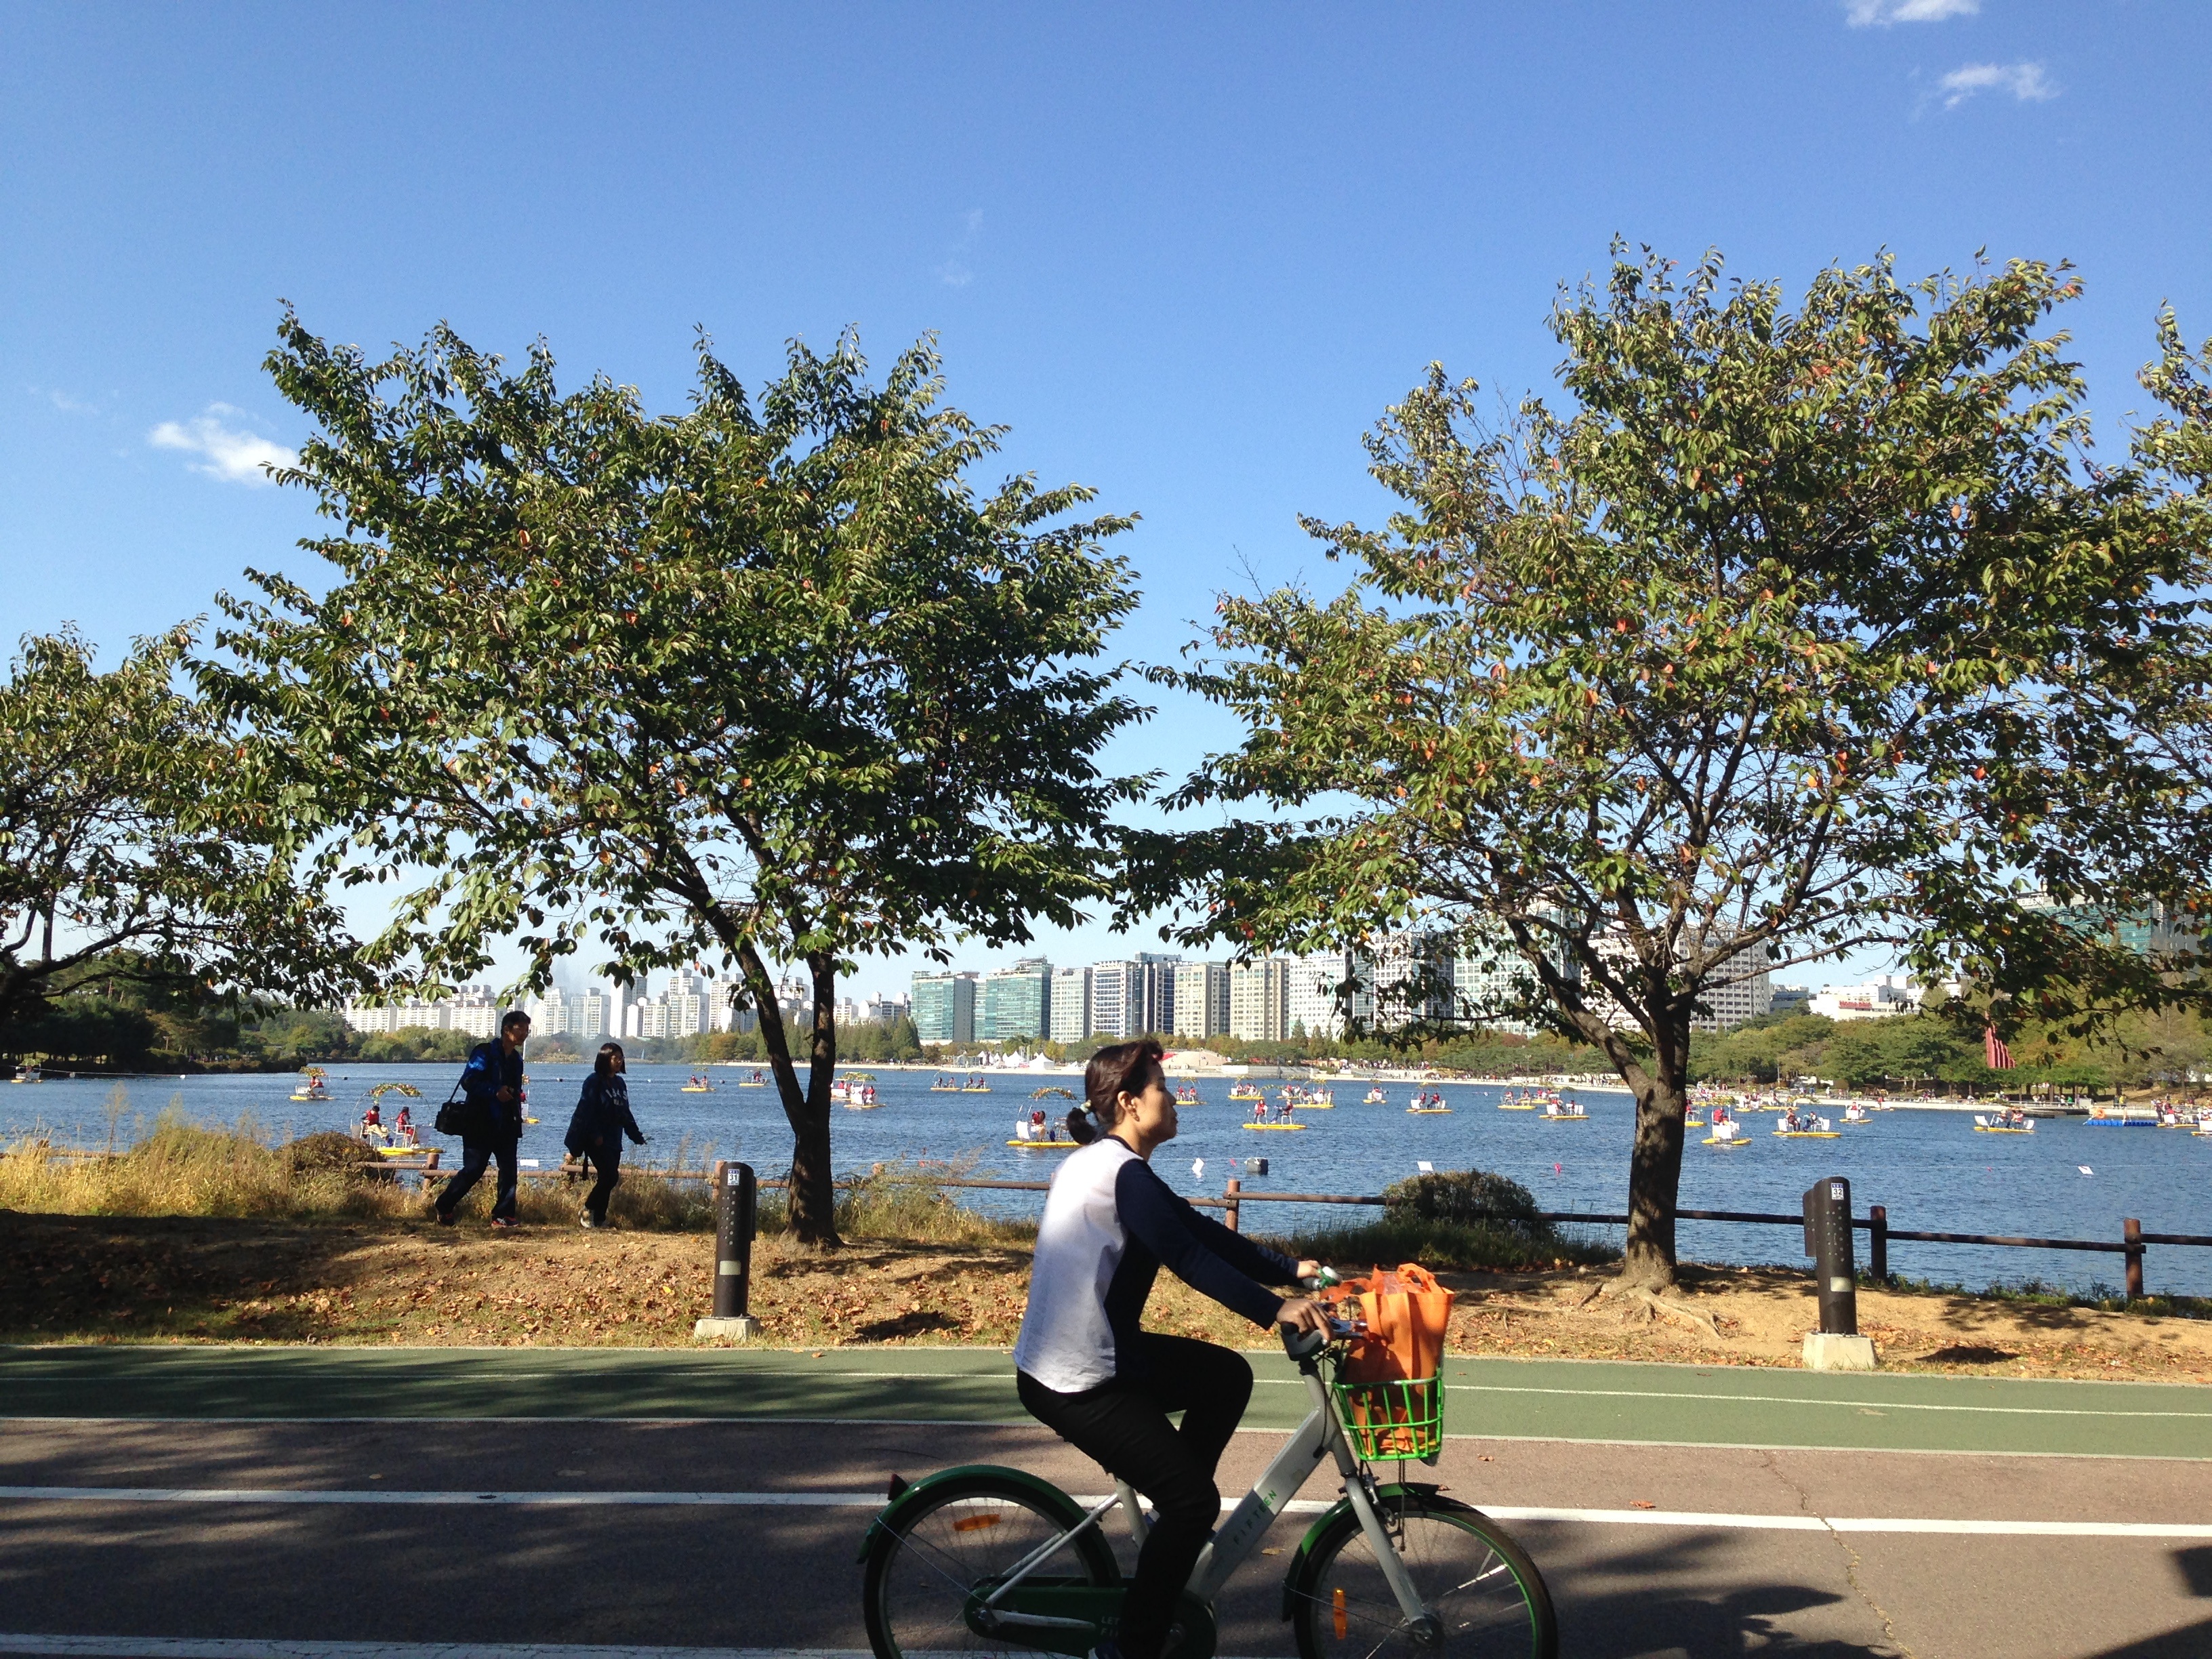
tree, bicycle, vehicle, cycling, bicycle motocross